Seacroft

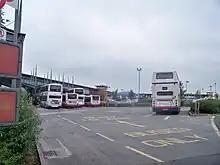
Seacroft bus station

Seacroft bus station was rebuilt as part of the Seacroft Green Shopping Centre and has five drive-in-reverse-out stands. Buses go from here to Leeds City Centre and to other neighbouring areas of the city such as Cross Gates, Gipton and Whinmoor as well as Wetherby. First Leeds runs the majority of the services that serve the bus station. Their service 49 serves the Monkswood Gate area in the north of Seacroft, but not the bus station.